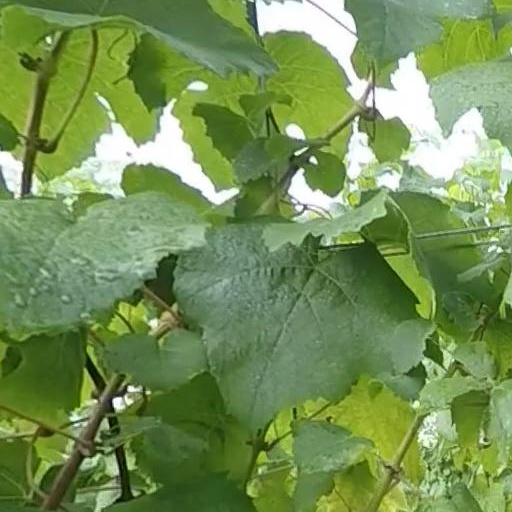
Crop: grape